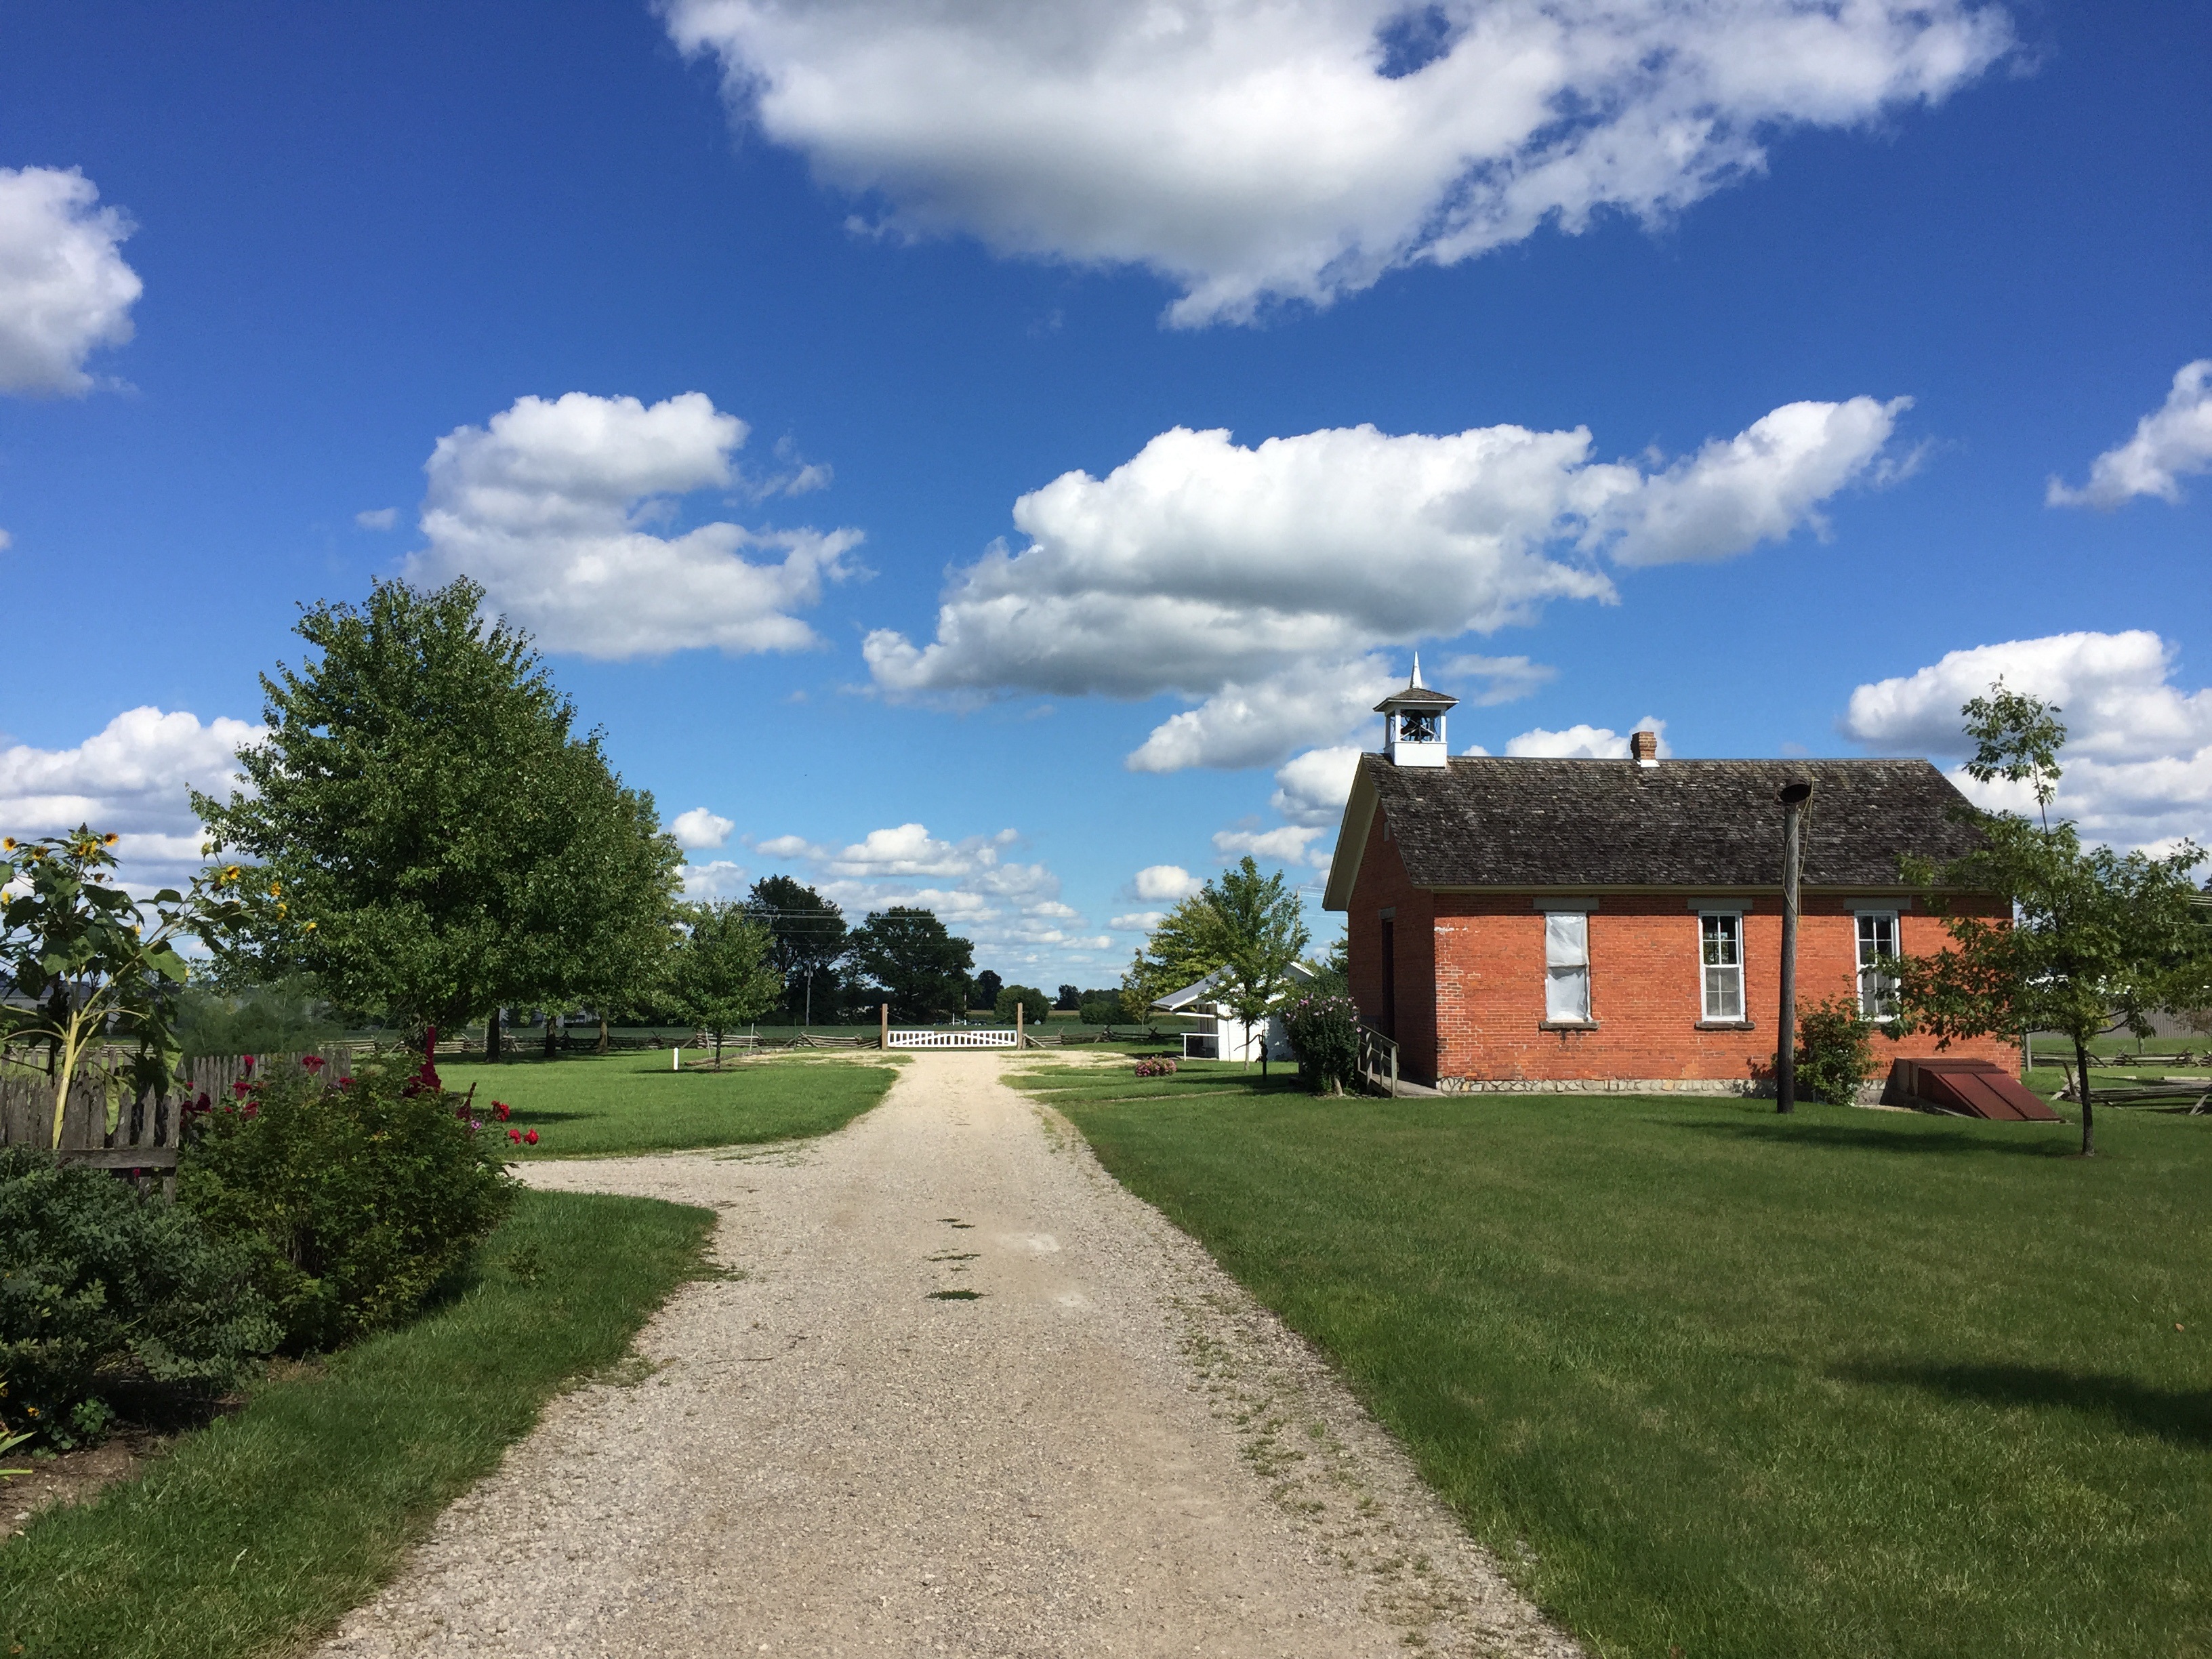
landscape, path, cloud, sky, farm, lawn, countryside, house, home, country, suburb, cottage, property, blue, brick, sunny, estate, real estate, rural area, residential area